Micranthes virginiensis

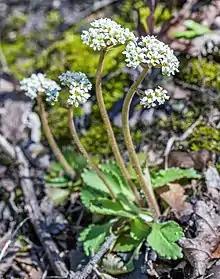
Virginia Saxifrage "Micranthes virginiensis"

Virginia saxifrage is a herbaceous plant that can reach tall. This species flowers in the spring and is usually found growing on rocks, cliffs, or logs. The pubescent stem is thought to deter ground insects, which would be less effective for pollination than flying insects, from reaching its flowers.